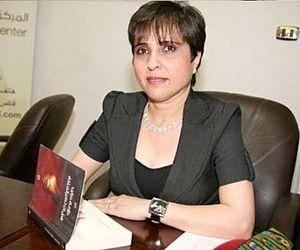
Huzama Habayeb, en arabe : حُزَامَة حَبَايِب, née le 4 juin 1965 au Koweït, d'un père palestinien et d'une mère syrienne, est une romancière, une conteuse, chroniqueuse, traductrice et poète palestinienne ayant remporté plusieurs prix littéraires, comme le prix Mahmoud Seif Eddin Al-Erani et celui du Festival de Jérusalem pour ses nouvelles. Diplômée de l'université du Koweït, en 1987, en lettres anglaises et en littérature, elle commence sa carrière dans le journalisme, l'enseignement et la traduction avant de démarrer sa carrière d'écrivain professionnel. Elle est membre de l'association des écrivains jordaniens et de la fédération des écrivains arabes.